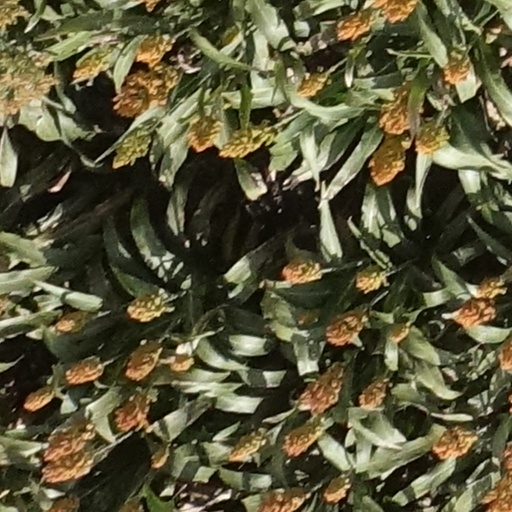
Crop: sorghum